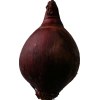
Label: red_onion